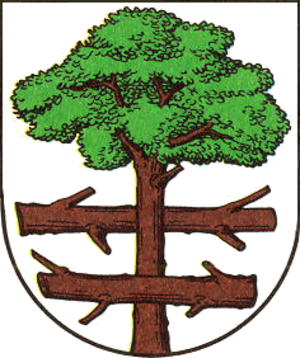
Zossen est une ville du Land de Brandebourg en Allemagne.